Pichelswerder

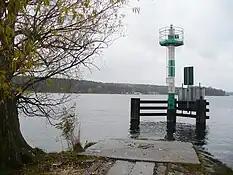
Pichelswerder - Leuchtfeuer (Navigation Lights Tower)

Pichelswerder was discovered in the middle of the 19th century by the people of Spandau and Berlin as a popular excursion destination. Several well-known excursions inns were established on the island, including "Wilhelmshöhe", "Königgrätzer Garten" (now known as "Siemenswerder"), "Wirtshaus zum Freund," and "Wirtshaus Rackwitz". The large hall of the Rackwitz Inn later served as a film and television studio after World War II.